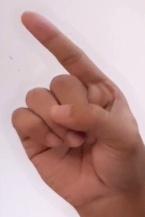
ASL sign: Z